2016 FA Cup final

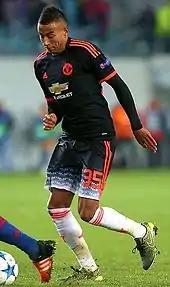
Jesse Lingard "(pictured in 2015)" scored the winning goal.

One minute into the first half of the additional period, Zaha went down while being challenged by Blind but Clattenburg declined the Crystal Palace appeals for a penalty. Chris Waddle, summarising for the BBC, described Crystal Palace's tactics as having become "like a training ground exercise" while Alan Smith in "The Guardian" conjectured that both sides had settled to play out the rest of extra time and resolve the match in a penalty shootout. In the 97th minute, Rooney's shot from distance was off-target before Hennessey punched away a corner from Blind. Fellaini was then booked for elbowing Jedinak before de Gea was forced to save Bolasie's volley from a Blind clearance. Just before the extra time interval, Smalling was shown a second yellow card for his foul on Bolasie, becoming the fourth player in the history of the FA Cup to be sent off in the final.